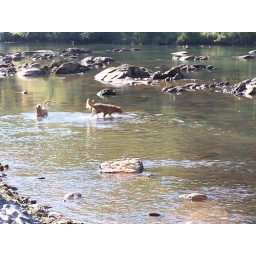
dogs playing in the river